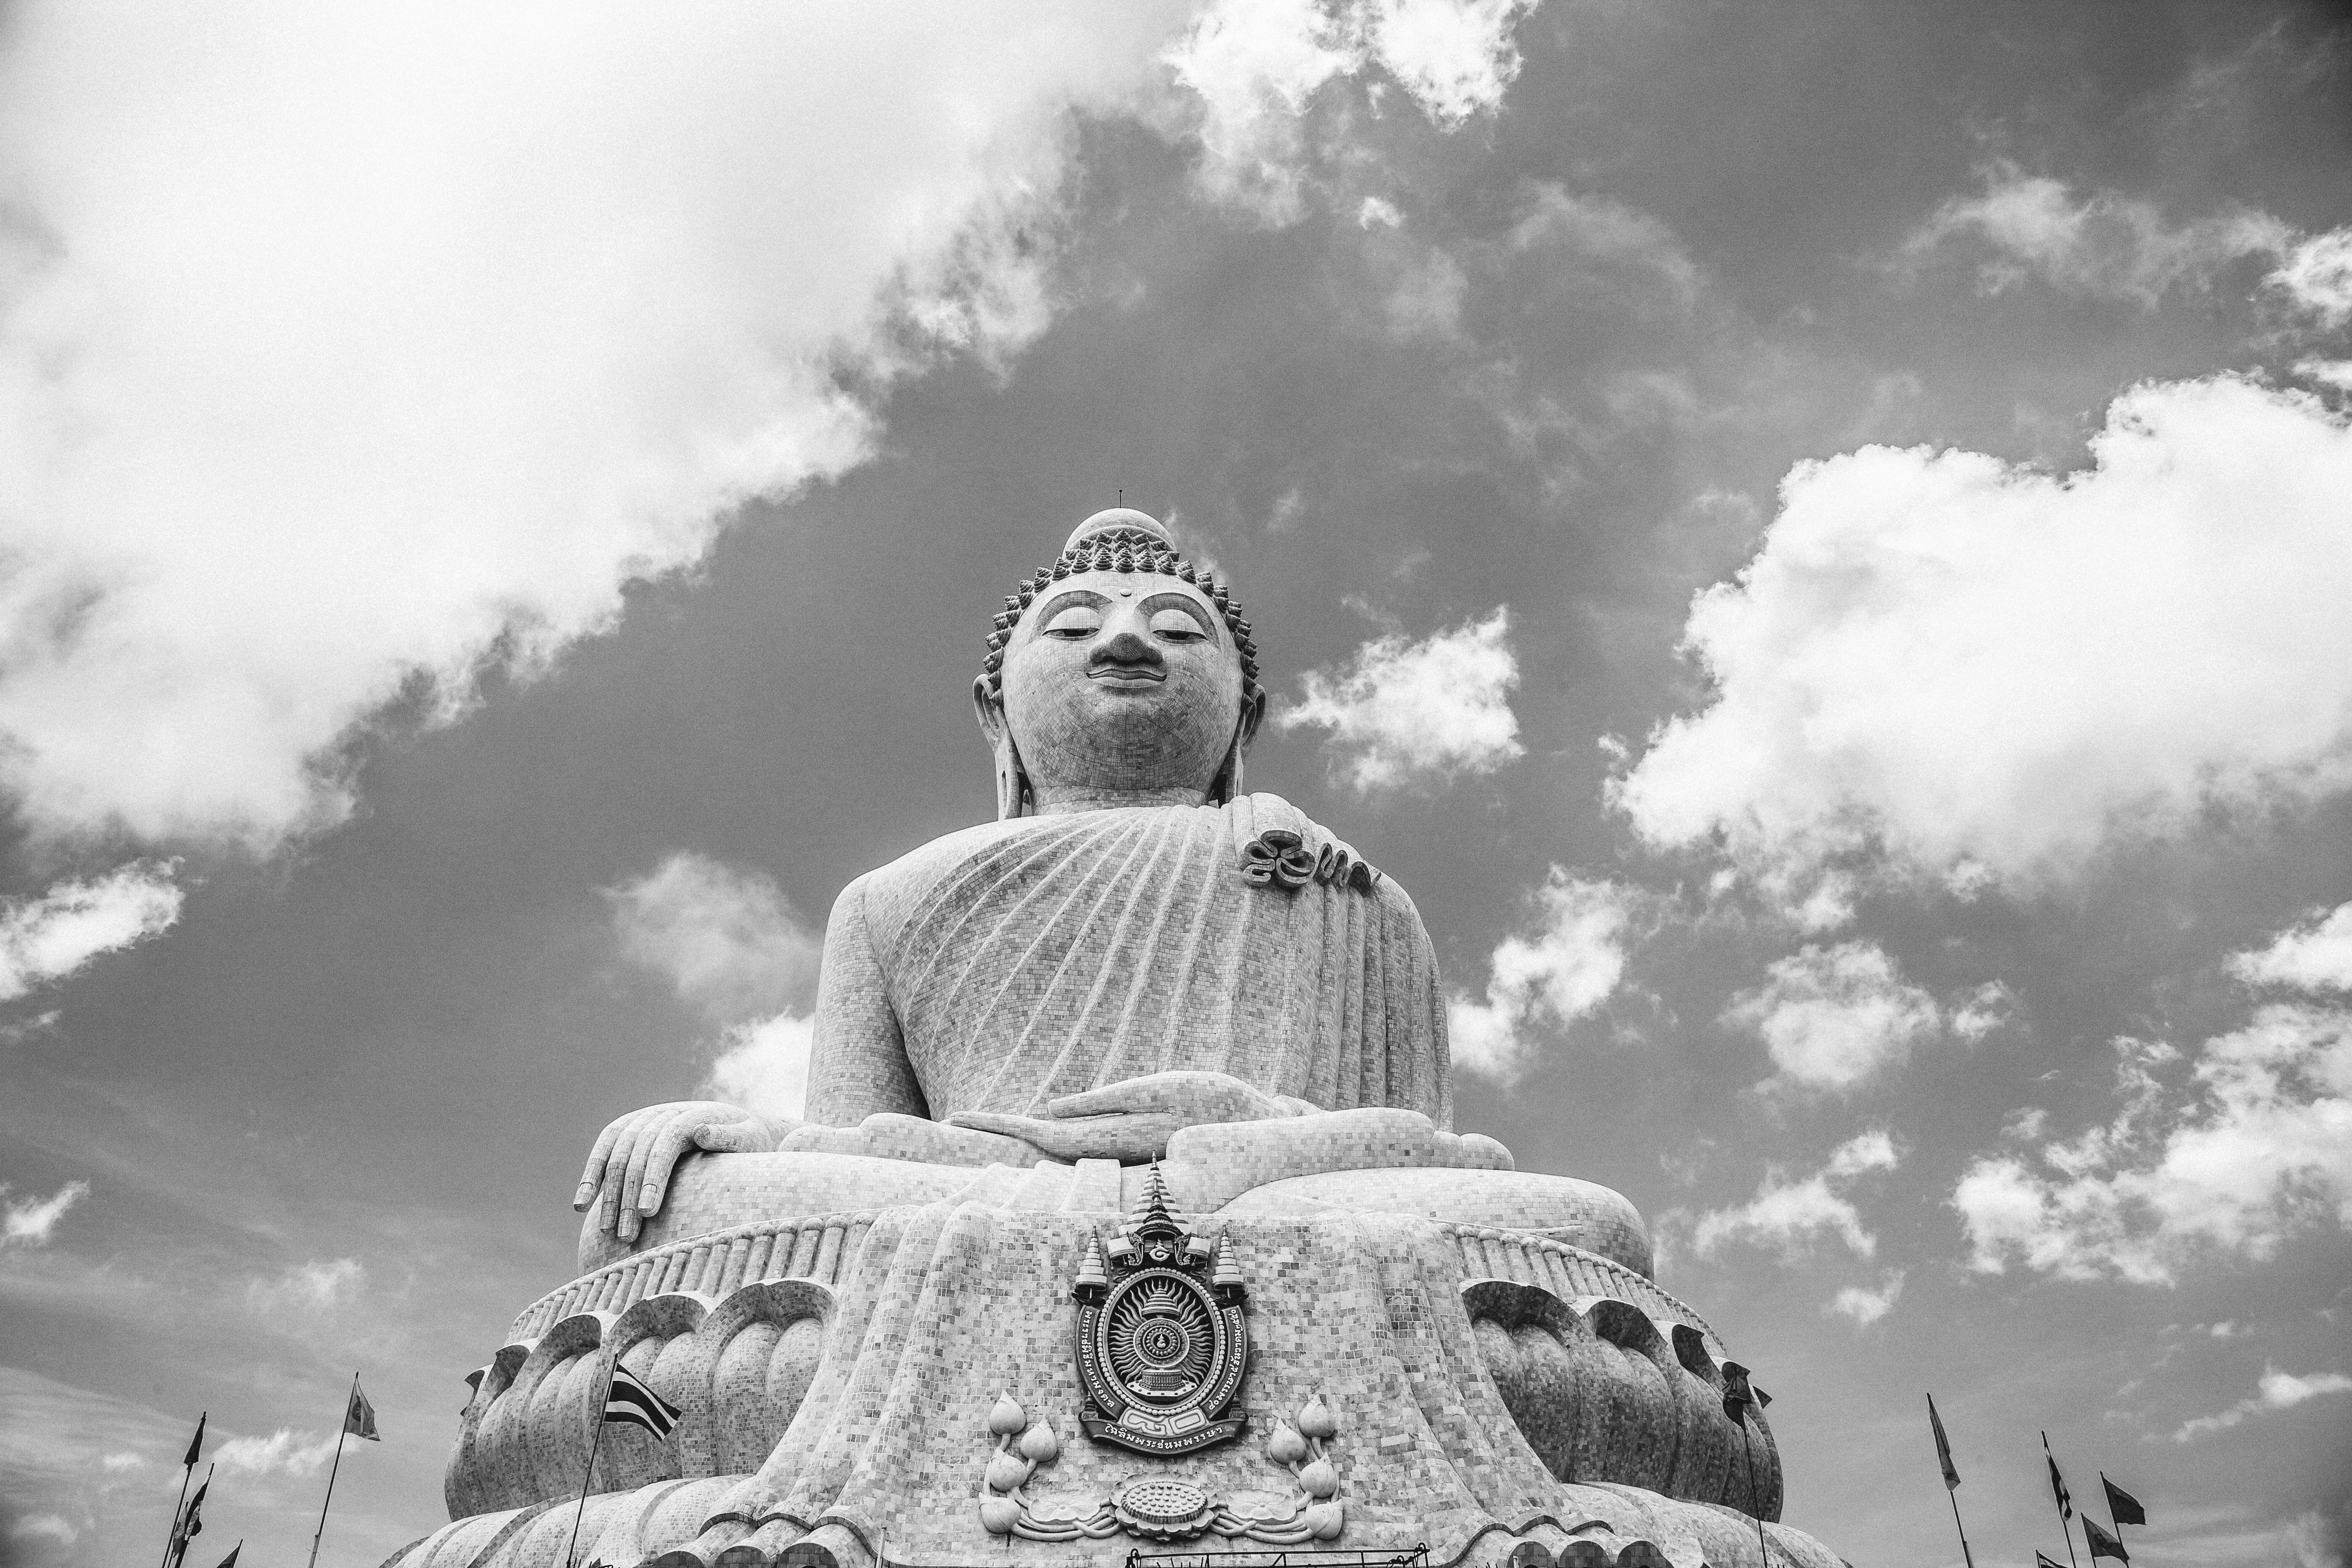
snow, black and white, white, monument, statue, monochrome, monochrome photography